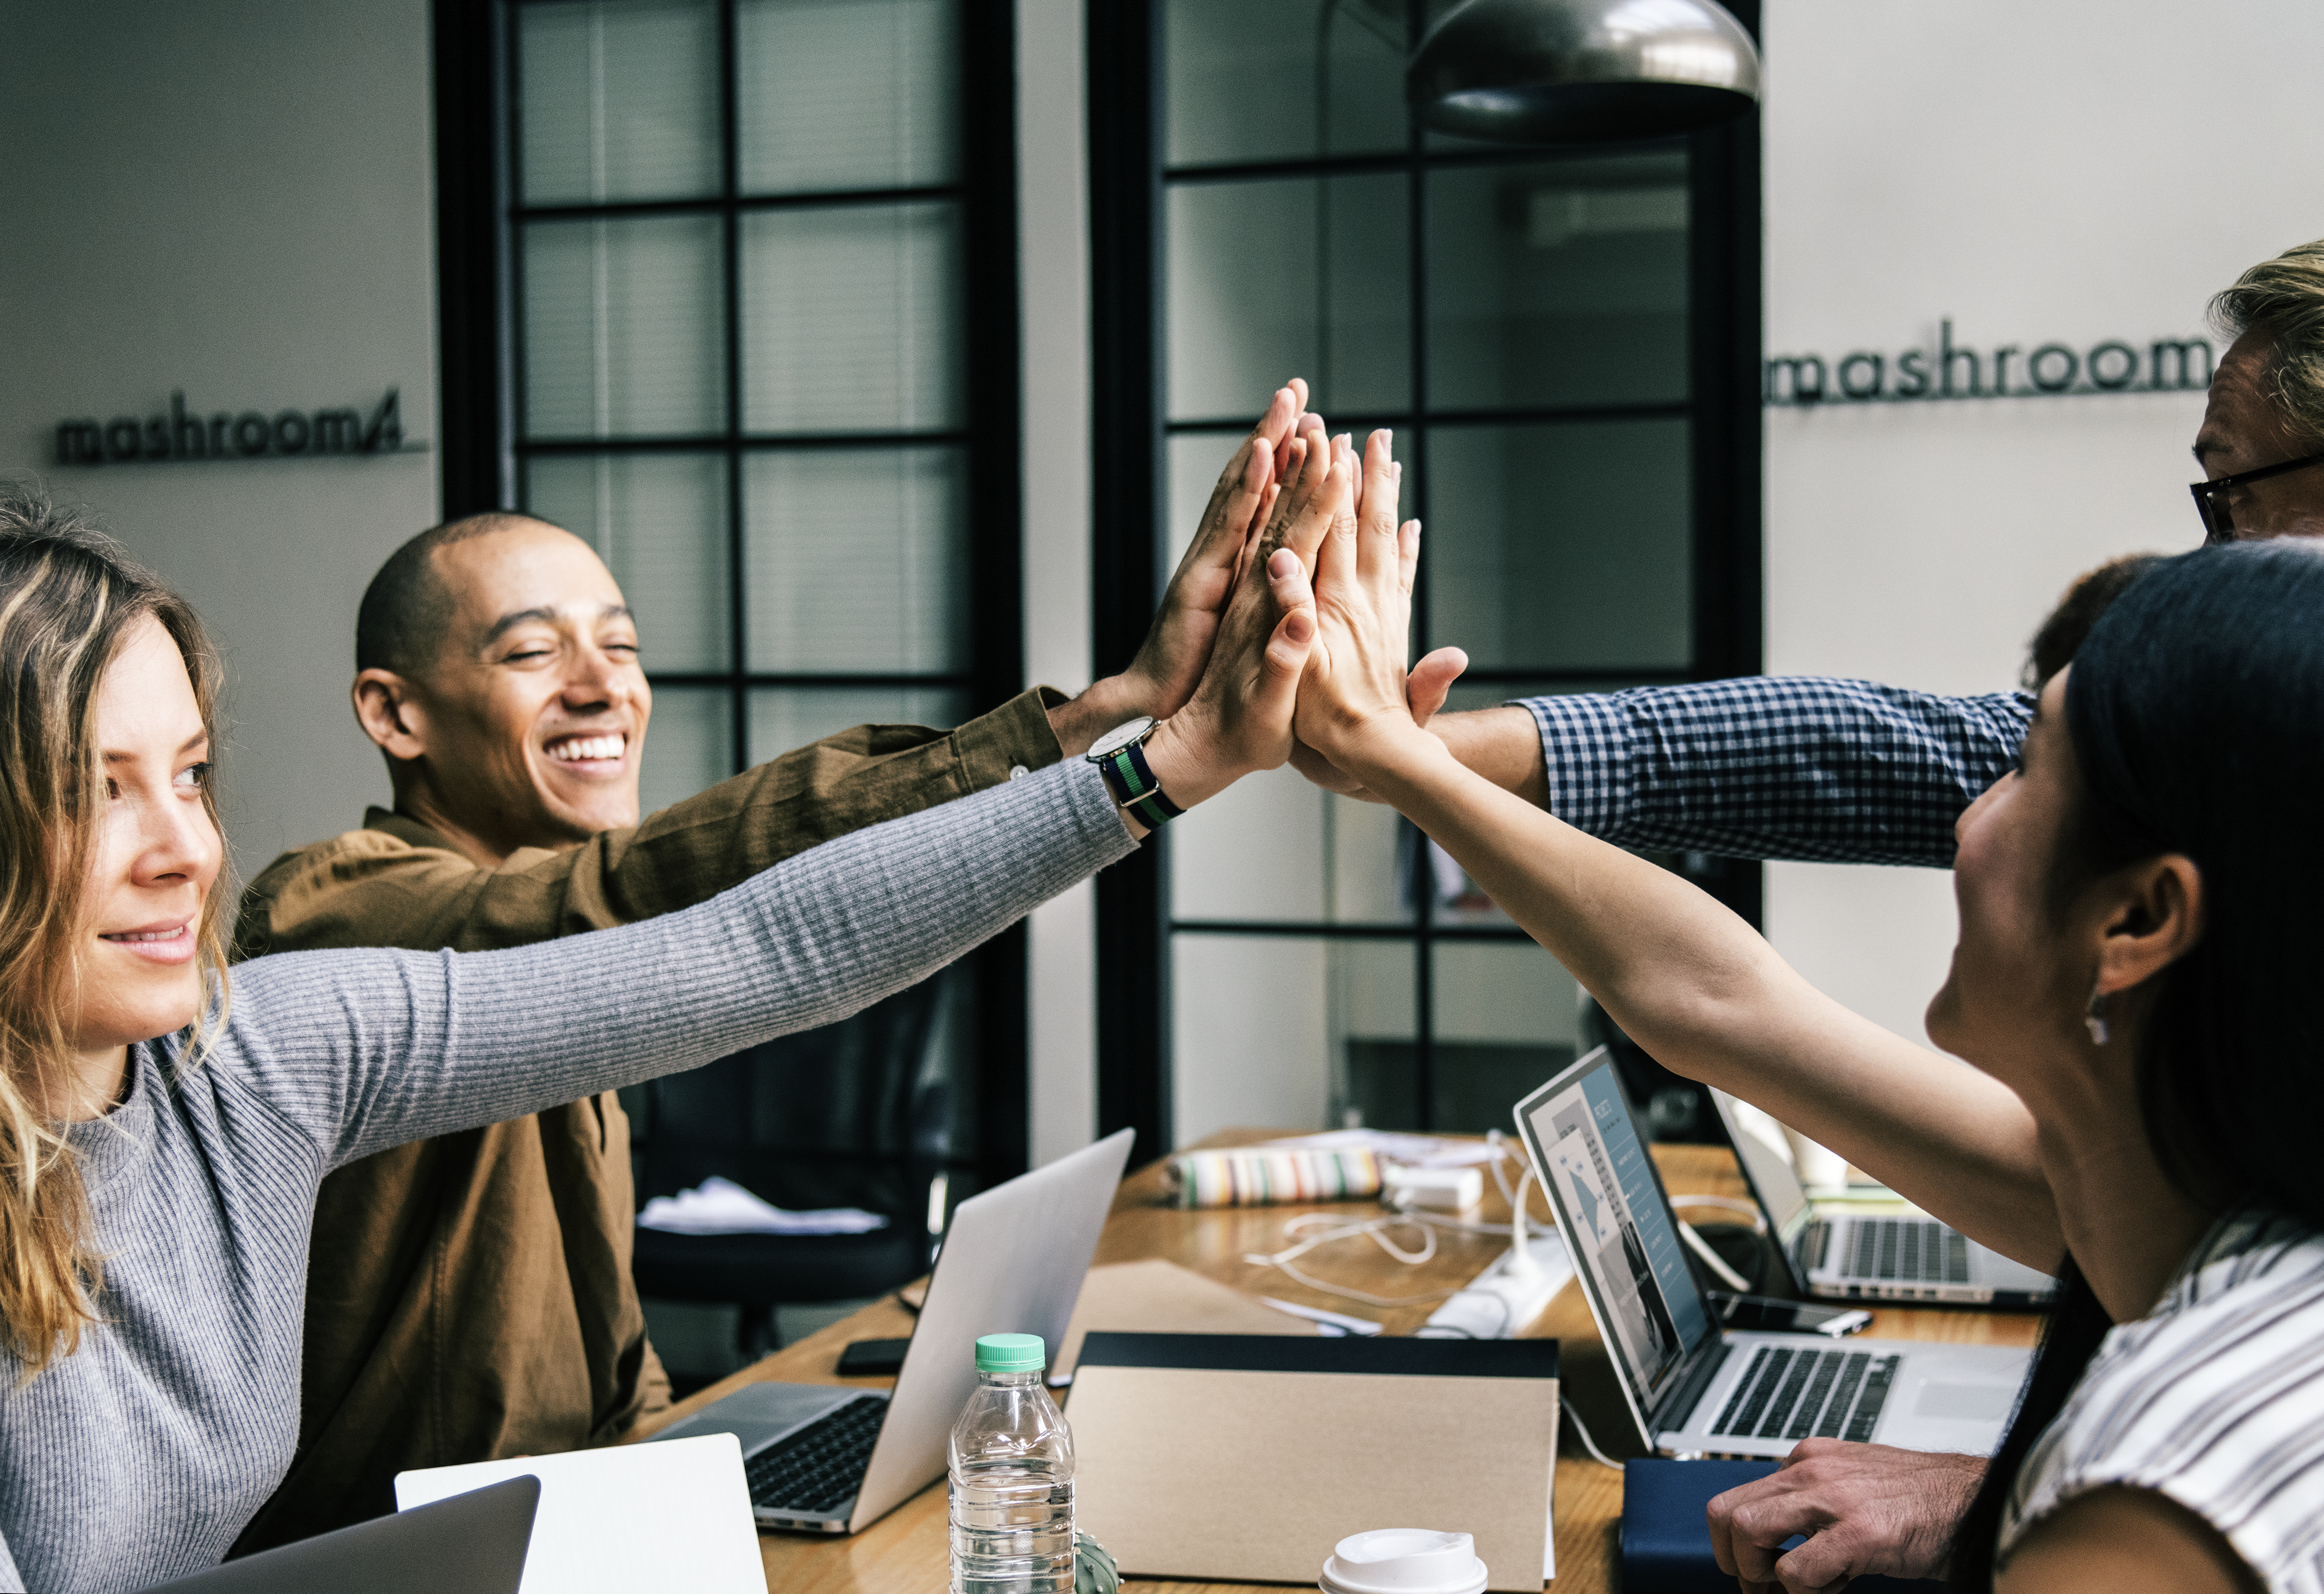
achievement, agreement, arms, asian, caucasian, cheerful, collaboration, colleague, communication, computer, connection, cooperation, deal, digital device, diverse, european, expression, friends, give me five, giving, greeting, group, hands, happiness, high five, hit, laptop, man, meeting, network, notebook, partners, partnership, people, power, smiling, startup, success, support, team, team building, teamwork, technology, together, unity, westerner, wireless, woman, work, working, workplace, workspace, conversation, human behavior, girl